Black-tailed deer

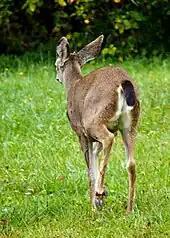
Characteristic black tail

Deer are browsers. During the winter and early spring, they feed on Douglas fir, western red cedar, red huckleberry, salal, deer fern, and lichens growing on trees. Late spring to fall, they consume grasses, blackberries, apples, fireweed, pearly everlasting, forbs, salmonberry, salal, and maple. The mating or 'rutting' season occurs during November and early December. Bucks can be observed running back and forth across the roads in the pursuit of does. After the rut, the bucks tend to hide and rest, often nursing wounds. They suffer broken antlers, and have lost weight. They drop their antlers between January and March. Antlers on the forest floor provide a source of calcium and other nutrients to other forest inhabitants. Bucks regrow their antlers beginning in April through to August.